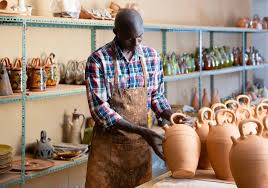
Lii ay satala la yu nekk ci toolu mbey yi ñoo koy yor di ko suuxate.